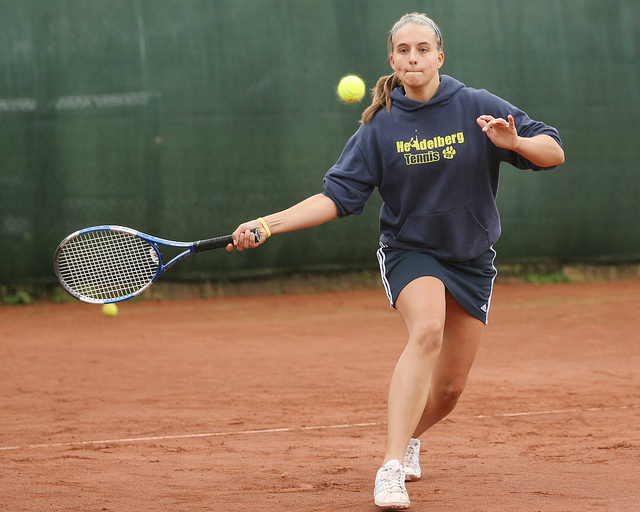
một người phụ nữ đang vung vợt để đánh quả bóng tennis